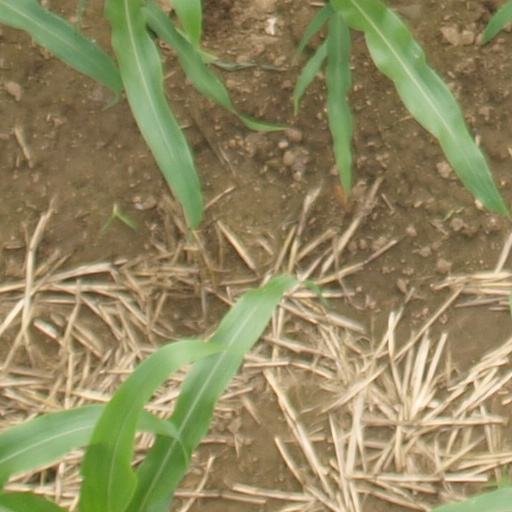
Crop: maize; corn